Ketanggungan Barat railway station

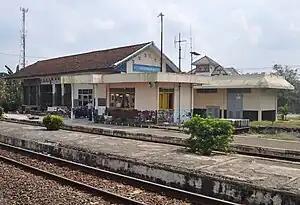
Ketanggungan Barat Station

Ketanggungan Barat Station (KGB) is an inactive class III railway station located in Cigedog, Kersana, Brebes Regency. The station, which is located at an altitude of +16 m, is included in the Operational Area III Cirebon and is a railway station that is located in the westernmost part of Central Java through the Cirebon–Prupuk segment.